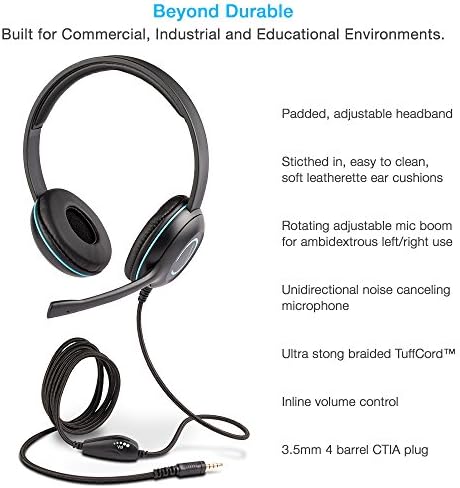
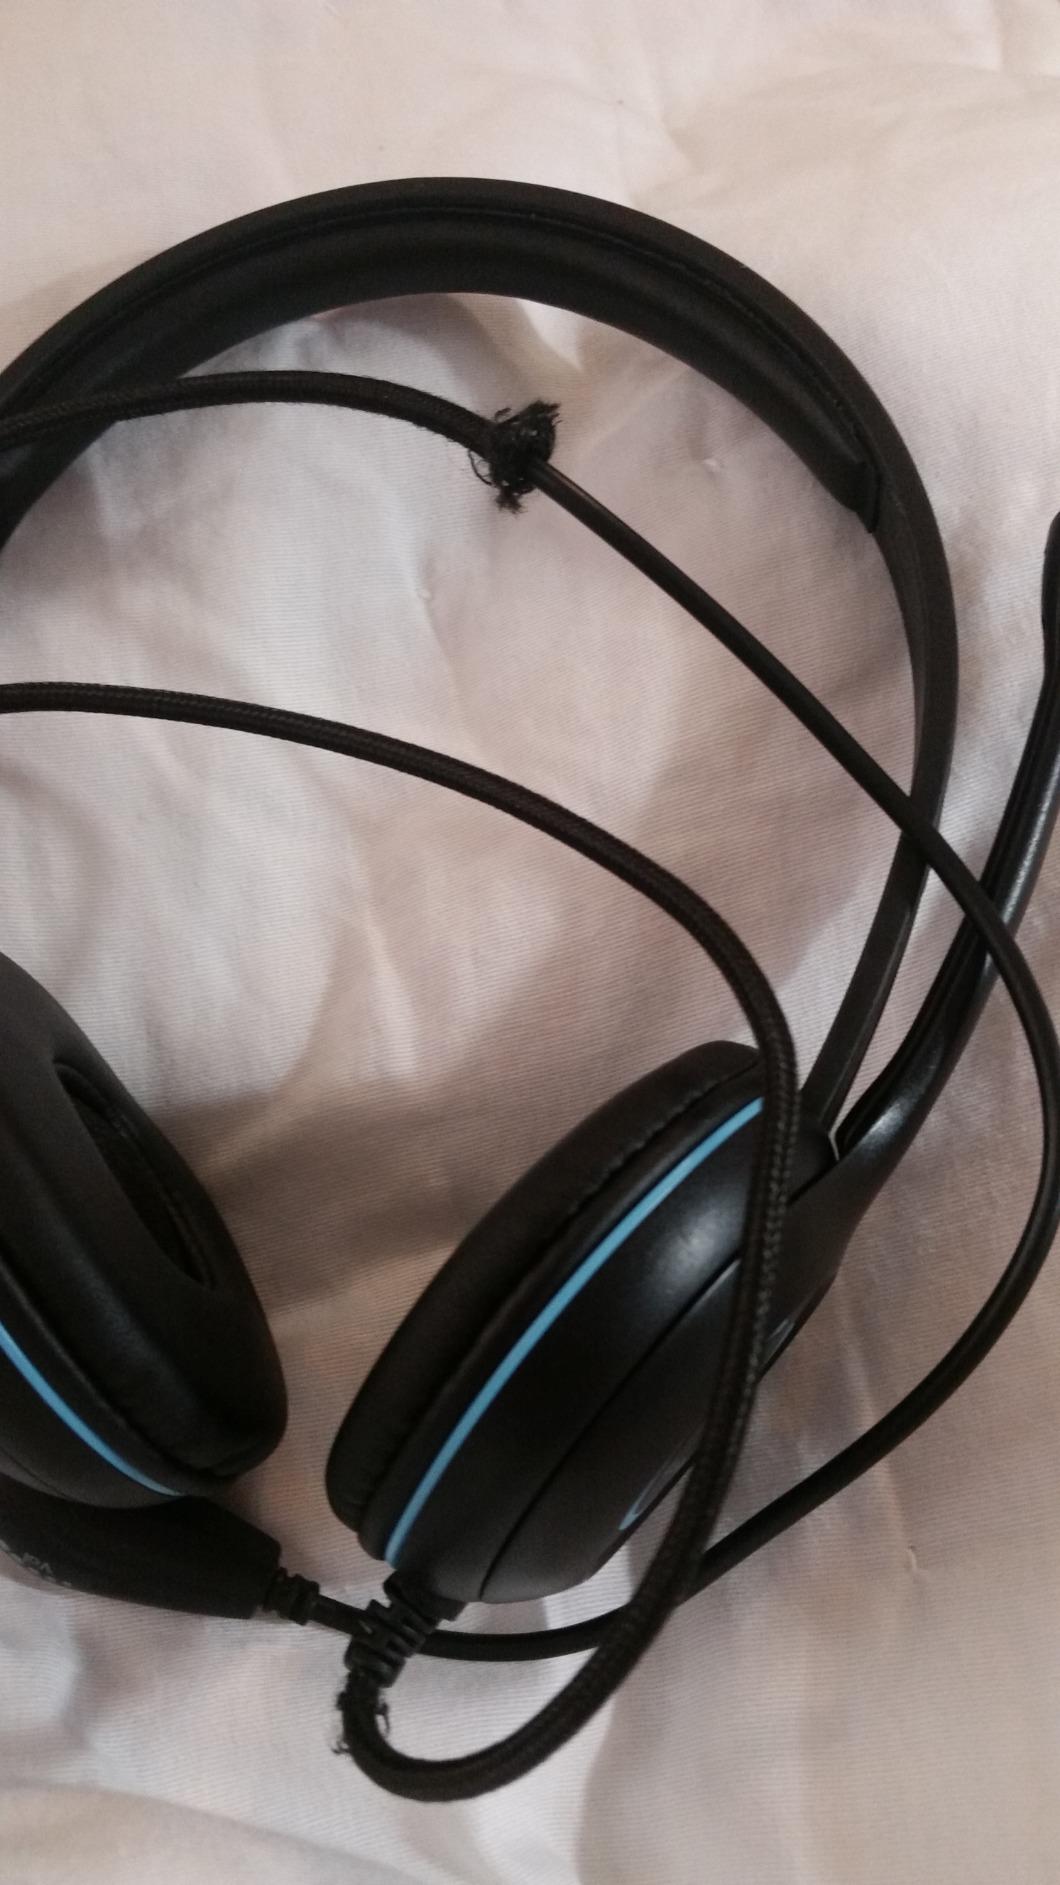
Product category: headphones
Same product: yes